Fair trade

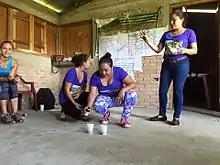
Teaching organic soil testing in Nicaragua.

A study of coffee growers in Guatemala illustrates the effect of fair trade practices on growers. In this study, thirty-four farmers were interviewed. Of those thirty-four growers, twenty-two had an understanding of fair trade based on internationally recognized definitions, for example, describing fair trade in market and economical terms or knowing what the social premium is and how their cooperative has used it. Three growers explained a deep understanding of fair trade, showing a knowledge of both fair market principles and how fair trade affects them socially. Nine growers had erroneous or no knowledge of Fair Trade. The three growers who had a deeper knowledge of the social implications of fair trade all had responsibilities within their cooperatives. One was a manager, one was in charge of the wet mill, and one was his group's treasurer. These farmers did not have in terms of years of education, age, or years of membership in the cooperative; their answers to the questions, "Why did you join?" differentiate them from other members and explain why they have such an extensive knowledge of fair trade. These farmers cited switching to organic farming, wanting to raise money for social projects, and more training offered as reasons for joining the cooperative, other than receiving a better price for their coffee.